Battle of Bita Paka

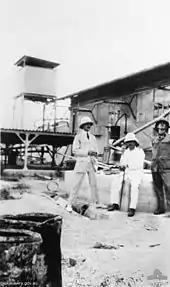
Three men in uniform, two sitting and one standing, outside a number of buildings and earthworks.

During the fighting at Bita Paka, seven Australians were killed and five wounded, while casualties among the defenders included one German and about 30 Melanesians killed, and one German and 10 Melanesians wounded; 19 Germans and 56 Melanesians were captured. Later it was alleged that the heavy losses among the Melanesian troops were the result of the Australians bayoneting a number that they had captured. While the casualties suffered by the Australians were light in the context of later operations, they were disproportionately heavy given the modest territorial and strategic gains and were further compounded by the disappearance of the submarine "AE1" during a patrol off Rabaul on 14 September, with all 35 men aboard. After their defeat, the remaining German forces and the civil administration withdrew inland to Toma, believing they would have time to regroup before the Australians arrived.